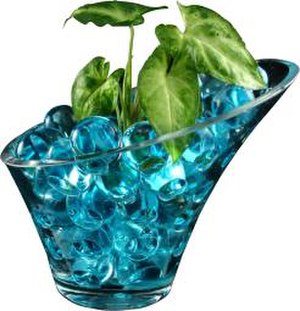
Vandperler
Hydrerede vandperler.
Vandperler eller vandkugler er små plastikperler, der har en evne at kunne suge vand, så perlerne bliver 100 gange så store. Når man putter vandperlerne i vand i 8-12 timer, vil vandperlerne fordobles mange gange og blive helt fyldt med vand.